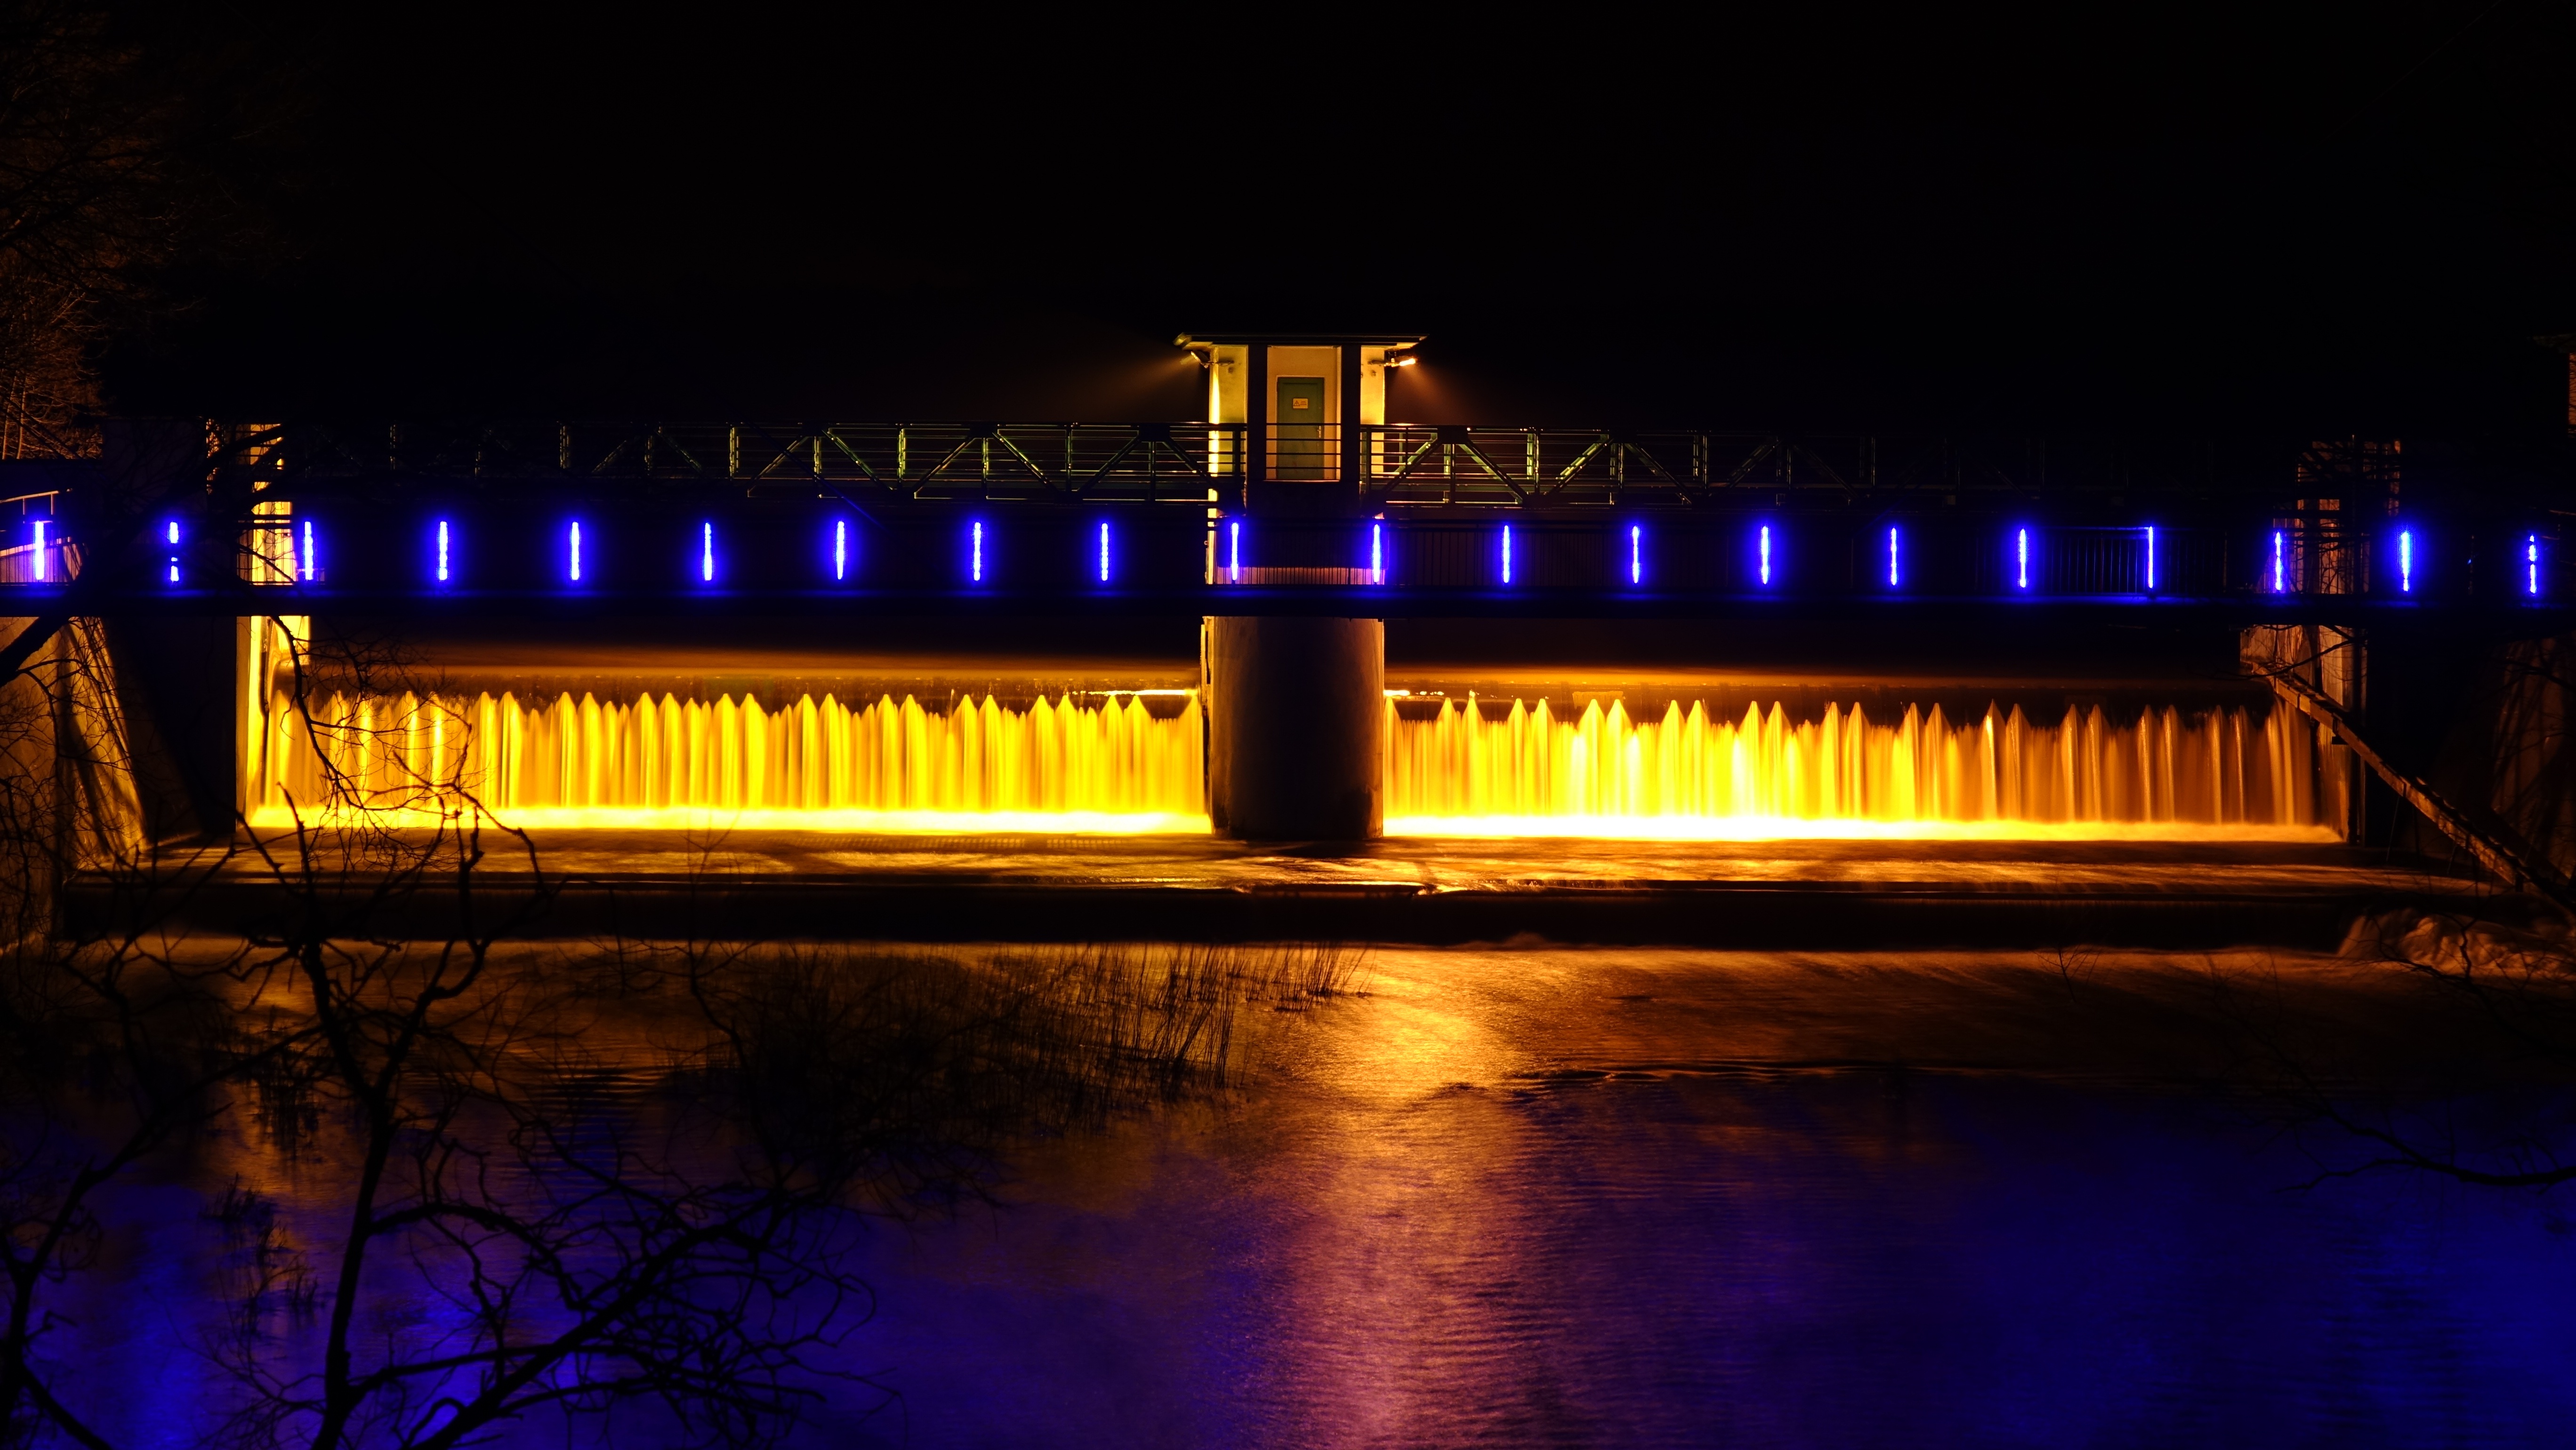
water, light, bridge, night, dusk, evening, reflection, color, glow, darkness, reservoir, lighting, lichtspiel, abendstimmung, mirroring, on the water, haltern am see